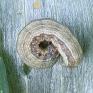
Crop: Onion
Condition: caterpillar-p